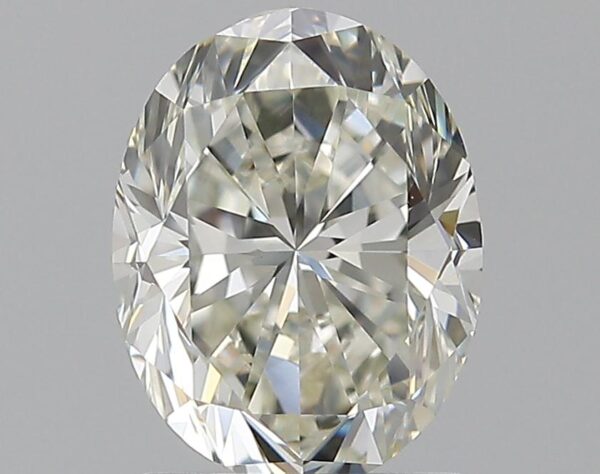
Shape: oval
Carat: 1.5
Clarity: VS1
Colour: J
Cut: FG
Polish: EX
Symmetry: VG
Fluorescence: N
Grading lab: GIA
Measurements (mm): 7.99 x 6.14 x 4.31